Igor Shesterkin

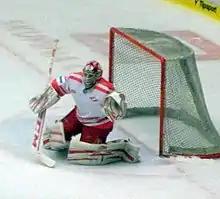
Shesterkin with Spartak Moscow in 2014

Shesterkin made his professional and KHL debut midway through the following 2013–14 season, recalled from MHK to close out the final 8 minutes for Spartak in relief of Alexei Ivanov in a 5–3 defeat to HC Ugra on 20 January 2014. He was given his first start three days later, allowing two goals in a 3–1 loss to Lokomotiv Yaroslavl on 23 January. In his eighth appearance, Shesterkin collected his first win, making 33 saves in a 3–0 shutout victory over HC Slovan Bratislava on 2 March. Returning the MHL, Shesterkin registered a 12–7 record in 19 playoff games, along with a 1.75 goals against averange and a .937 save percentage, and four shutouts to help MHK Spartak win the MHL Championship.